HD 36960

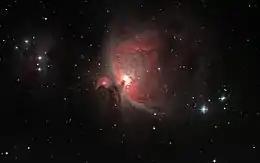
HD 36960 is the brighter member of the close pair to the right of ι Orionis towards the bottom right of the image.

HD 36960 (HR 1887) is a B-type main-sequence star in the constellation Orion. At an apparent magnitude of +4.78 it is easily visible to the naked eye in many areas, though in most urban areas it cannot be seen due to light pollution. Although it does not have a Bayer or Flamsteed designation, it is brighter than over 30 Flamsteed stars in Orion, as well as being brighter than any of the stars in the nearby Orion Nebula such as θ Orionis C and θ Orionis.